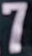
Number: 7